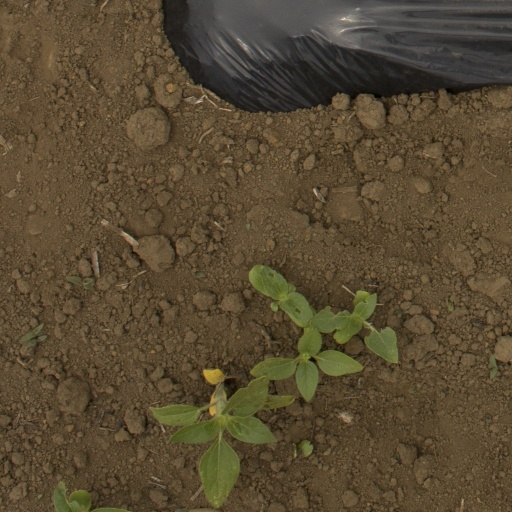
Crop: Jerusalem artichoke